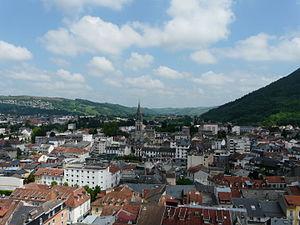
La ville de Lourdes et son église du Sacré-Cœur vues depuis le château, Hautes-Pyrénées, France.
L'unité urbaine de Lourdes est une unité urbaine française centrée sur la ville de Lourdes, sous-préfecture du département des Hautes-Pyrénées.